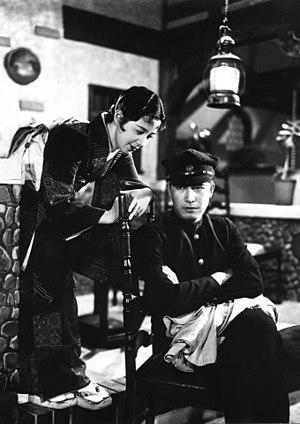
Den Obinata est un acteur japonais née le 16 mars 1907 et mort le 21 août 1980.
Yoshiko Okada, née le 21 avril 1902 dans la préfecture d'Hiroshima et morte le 10 février 1992 à Moscou, est une actrice japonaise.
Yaé, ma petite voisine est un film japonais de Yasujirō Shimazu sorti en 1934.